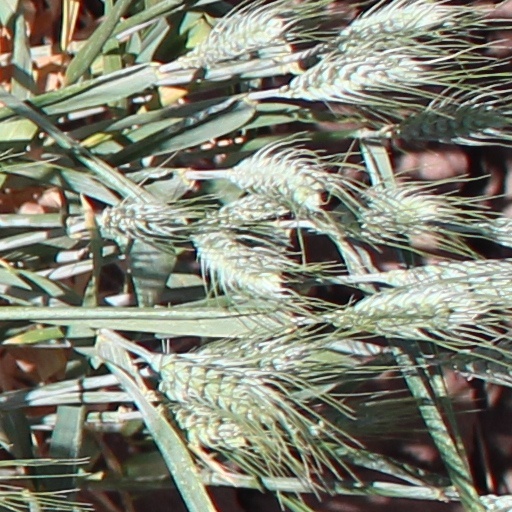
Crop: wheat